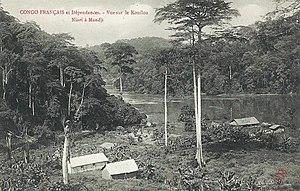
Vue sur le Kouilou-Niari à Mandji Collection J. Audema. Phot. A.B. &amp
Le Kouilou — également orthographié Kwilu, Kwila, ou Kwil — est le principal fleuve drainant la région côtière de la République du Congo. Le fleuve est appelé Kouilou dans la région côtière du même nom jusqu'aux gorges de Sounda. En amont de ces gorges, il prend l'appellation Niari.